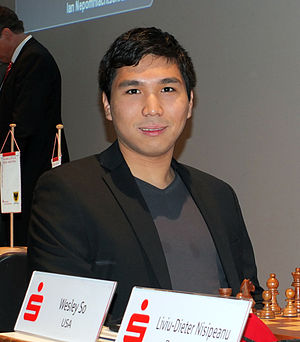
Wesley So
Wesley Barbasa So er en filippinsk-amerikansk skakstorsmeter, og verdenmester i World Fischer Random skakmesterskab. Han er tredobbelt filippinsk mester og vandt det amerikanske mesterksab i 2017. I marts 2017 var han rangeret som den næstbedste spiller på FIDEs verdensrangliste, med en Elo-rating på 2822, hvilket gør ham den til femtehøjest ratede person nogensinde.